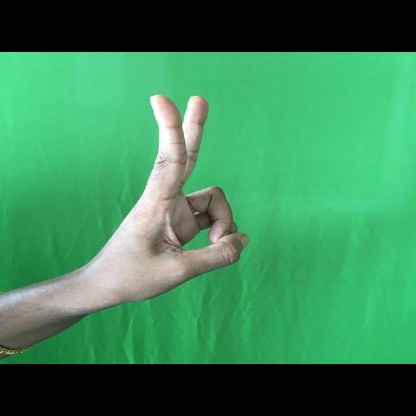
Mudra: Katrimukha